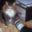
Label: cat